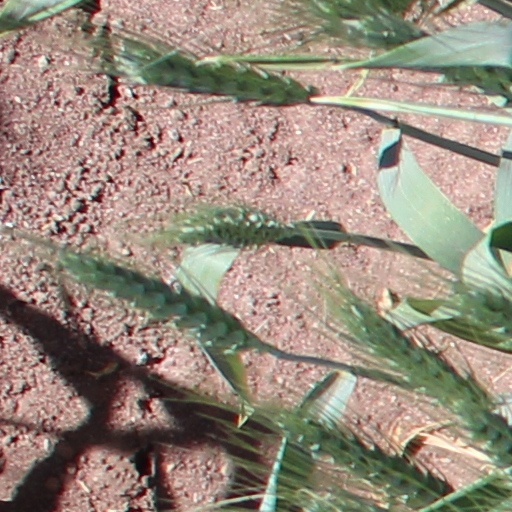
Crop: wheat